Raglan Castle

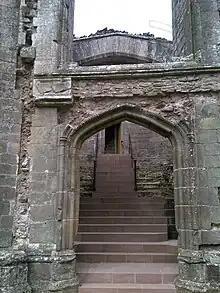
The Grand Staircase to the west of Fountain Court, restored between 2010 and 2011

Raglan Castle was built in several phases, initial work occurring in the 1420s and 1430s, a major phase in the 1460s, with various alterations and additions at the end of the 16th century. The castle was built in stone, initially pale sandstone from Redbrook, and later Old Red Sandstone, with Bath Stone used for many of the detailed features. Like similar properties of the period, the castle of the 1460s was almost certainly designed to be approached and entered in a particular way, maximising the aesthetic and political value of the fortification. At Raglan, the design highlighted the Great Tower: a typical senior visitor would ride through Raglan village, and first the tower and then the rest of the castle would appear suddenly over the slight rise on the hill. A visitor would have needed to circle the Great Tower and the moat, before coming in through the gatehouse, into the Pitched Stone Court, around the edge of the communal hall, before reaching the previously hidden, and more refined, inner Fountain Court. Only then would a privileged guest be able to enter the Great Tower itself, overlooking the Herbert family's own chambers. Many less senior visitors or servants would never have entered this far, seeing only the external elements of the castle, but perhaps having been impressed by the outside of the Great Tower as they arrived.